Archives of Yugoslavia

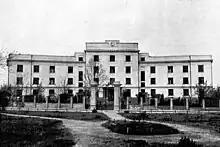
Residential Home for Secondary School Students King Aleksandar I, 1933

Erected in 1933 on the location of the First Non-commissioned Infantry Officer School "King Aleksandar I", the building was first called "The Residential Home for Secondary School Students King Aleksandar I".